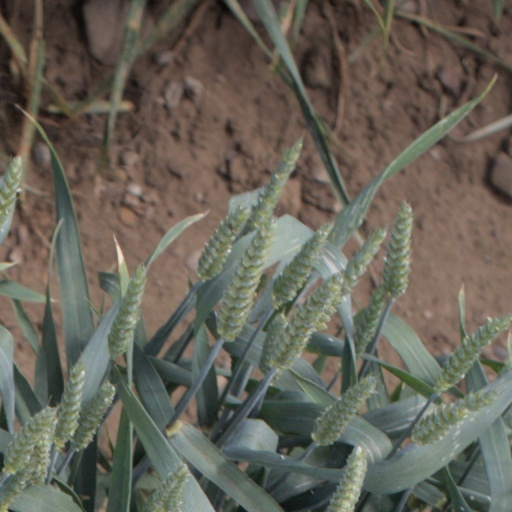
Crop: wheat